WDTW (AM)

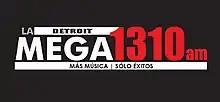
First logo after WDTW's rebirth as a Spanish station

In 2014, the MMTC chose to resell WDTW to Pedro Zamora, who owns several Spanish-language radio stations and a promoter specializing in Spanish-language musicians, for $100,000. After the sale, WDTW reconstructed its broadcast facilities, a process that had an estimated cost of around $1 million. In April 2016, the station officially re-launched as "La Mega Detroit 1310". Zamora entered into arrangements with TSJ Media (which operates "La Mega" stations in other markets) to assist in WDTW's operations. The station was operated out of TSJ's facilities in Columbus, Ohio, while WDTW completed the build-out of its studio in Taylor, Michigan, and hired full-time staff members. TSJ's owner Josh Guttman stated that he also planned for WDTW to pursue Spanish-language broadcast rights to local professional sports teams, as TSJ had successfully done in Ohio.